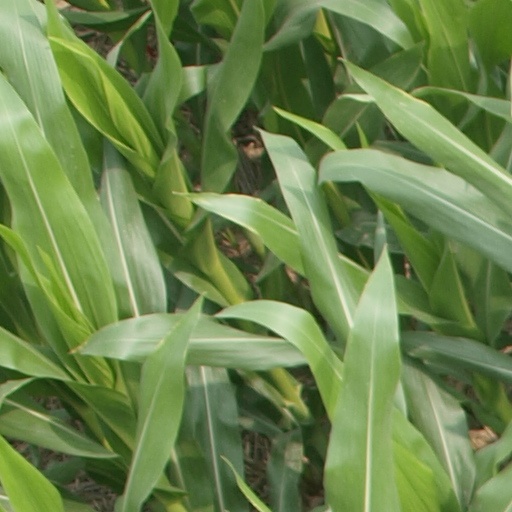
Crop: maize; corn